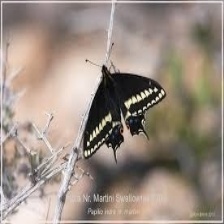
Species: INDRA SWALLOW